The Growing Pains Movie

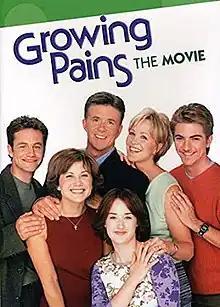
DVD cover

The Growing Pains Movie is a 2000 American comedy television film directed by Alan Metter and written by David Kendall and Michael Sullivan. It is the first of two reunion films based on the 1985–1992 sitcom "Growing Pains". It premiered on ABC on November 5, 2000 as a two-hour episode of "The Wonderful World of Disney" anthology series.